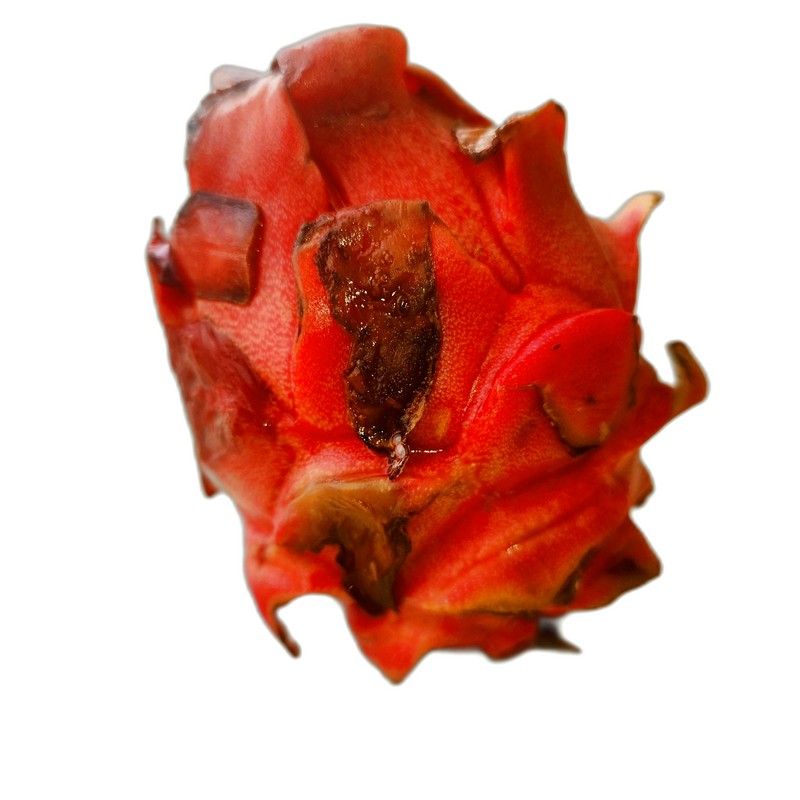
Label: Defect Dragon Fruit